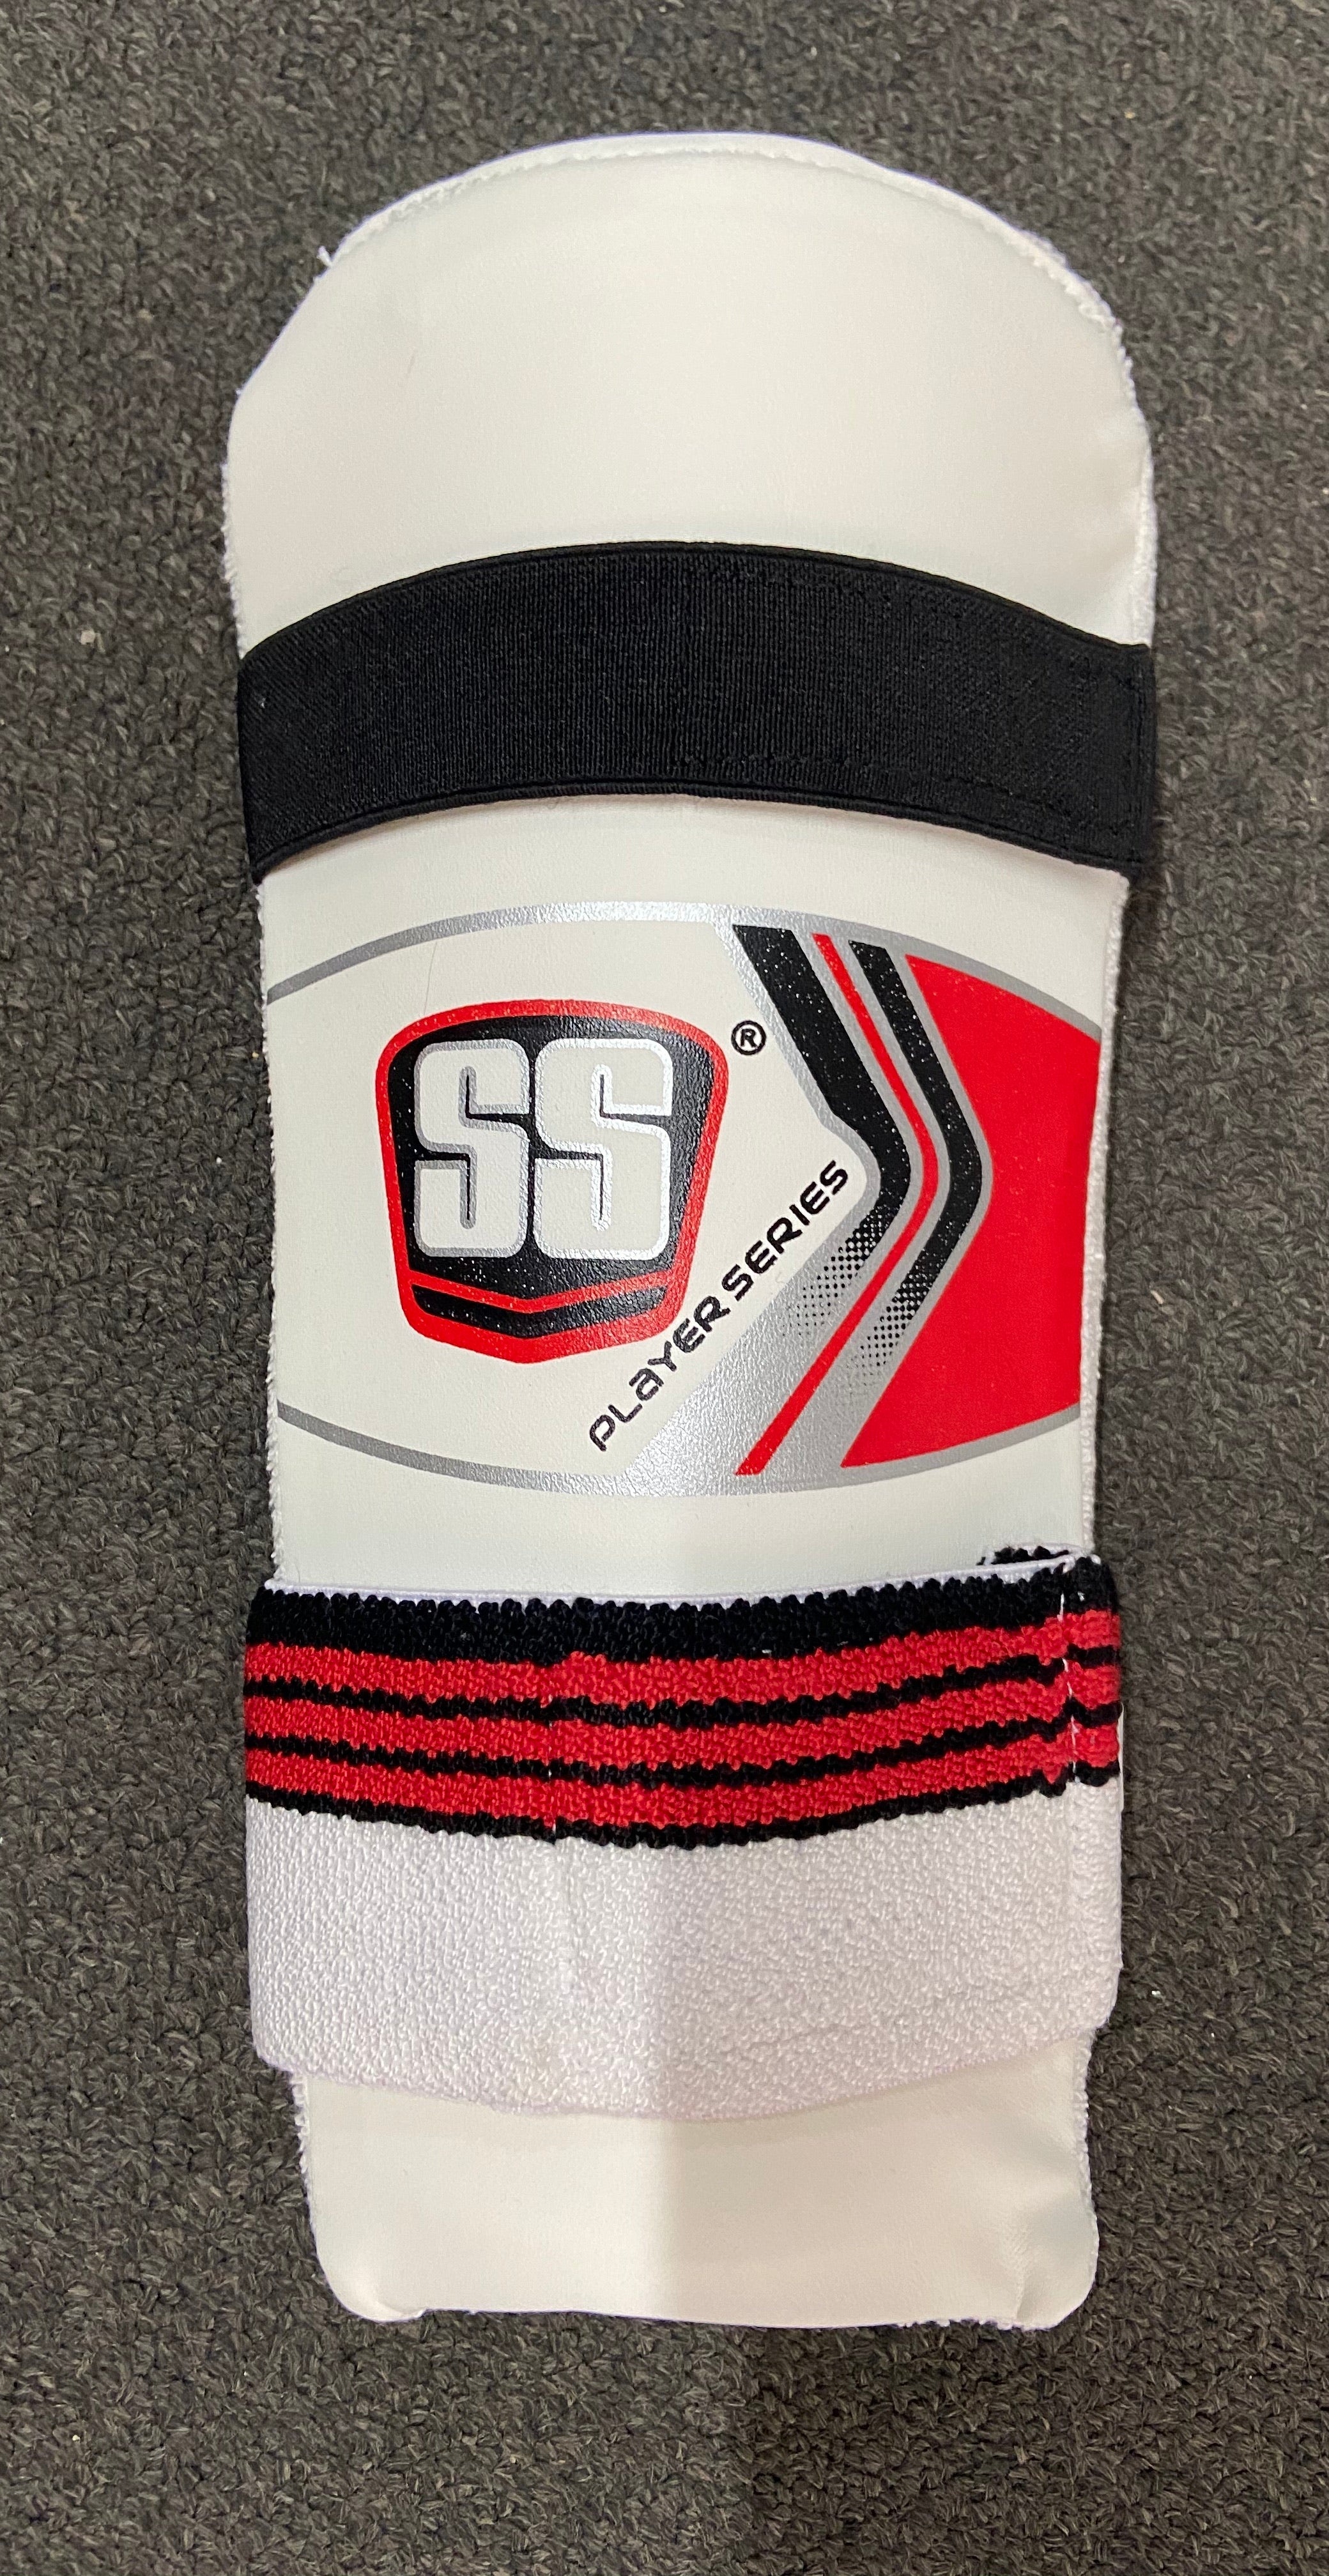
SS Ton Players Series - Arm Guard
Brand: kragbuzzretail
SS Ton Players Arm Guard Top End Protection Light Weight Sweat Absorbing material back side Soft on the skin Big Strap for more stability.
Category: Sporting Goods > Athletics > Cricket > Cricket Protective Gear